David A. Smith (designer)

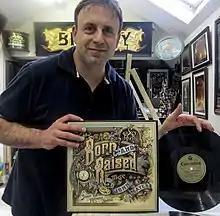
Born and Raised album cover

David Adrian Smith (born 1968) is a British designer, glass embosser, gilder and signwriting artist based in Torquay, Devon, England.